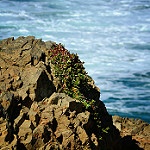
Label: sea